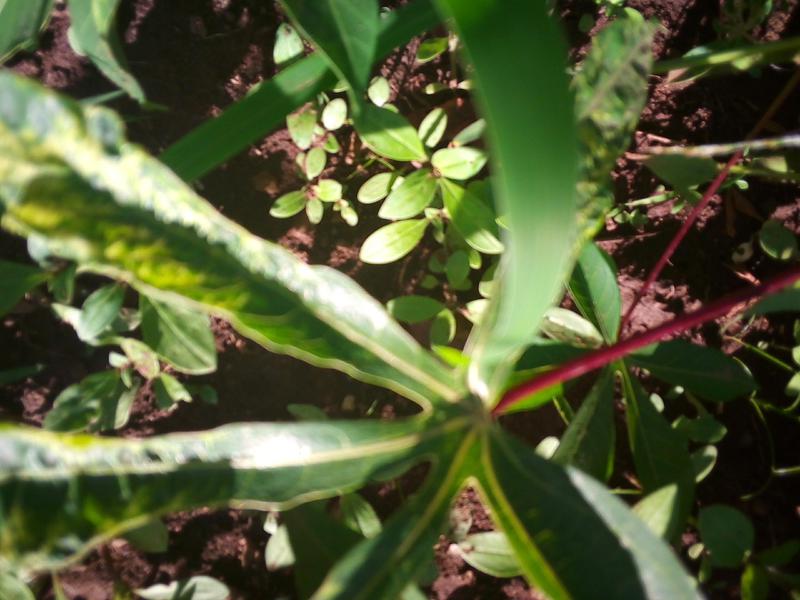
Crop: cassava
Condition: mosaic_disease